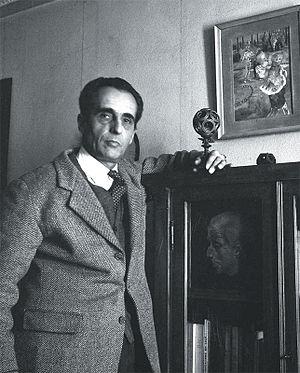
Autoportrait photographique en noir et blanc du peintre français Jean-Claude Fourneau tenant un chef-d'œuvre de marqueterie, avec un portrait de Max Ernst par Hans Bellmer à l'arrière plan.
Jean-Claude Fourneau est un peintre français proche du surréalisme, né à Paris le 28 mars 1907, et mort dans cette ville le 9 octobre 1981.